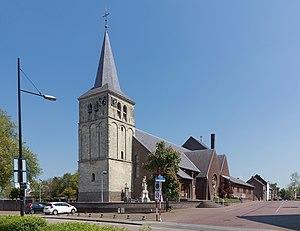
Maasbracht est un village néerlandais situé dans la commune de Maasgouw, dans la province du Limbourg néerlandais. Le 1ᵉʳ janvier 2006, le village comptait 13 613 habitants.